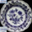
Label: bowl